Battle of Triangle Hill

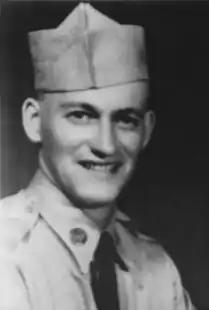
A head shot of a young soldier smiling towards the camera.

The Battle of Triangle Hill was the biggest and bloodiest contest of 1952. After 42 days of heavy fighting, the Eighth Army had failed to gain two hill masses, its original goal. For the PVA, on the other hand, not only did the 15th Corps stop the UN attacks at Triangle Hill, the assaults conducted by the 44th Division on the Pyonggang front also resulted in Jackson Heights' capture on 30 November. Although the PVA had suffered 11,500 casualties with many units suffering very many losses during the battle, its ability to sustain such losses had slowly exhausted the US Eighth Army over two months of attrition. The PVA High Command viewed the victory as vindication that attrition was an effective strategy against the UN forces, while the PVA became more aggressive in the armistice negotiations and on the battlefield. The high UN casualties forced Clark to suspend any upcoming offensive operations involving more than one battalion, preventing any big UN offensives for the rest of the war. Clark and US President Harry S. Truman later confided that the battle was a serious blow to UN morale. As for the ROK, the modest UN gain on Sniper Ridge had convinced them that they were now capable of conducting independent offensive operations, even though the American advisers were less than impressed with their performance during the course of the battle.